Stair Park

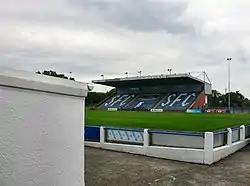

Stair Park is a public park and football stadium in the town of Stranraer, Scotland and is the home of Stranraer F.C. It is owned by Dumfries and Galloway Council and is situated next to the London Road and the railway line in the town. The park features a bandstand, all weather tennis & netball courts, skatepark, football pitch and a football stadium. The park and stadium were named after the Earl of Stair, who bequeathed the land to the local authorities.